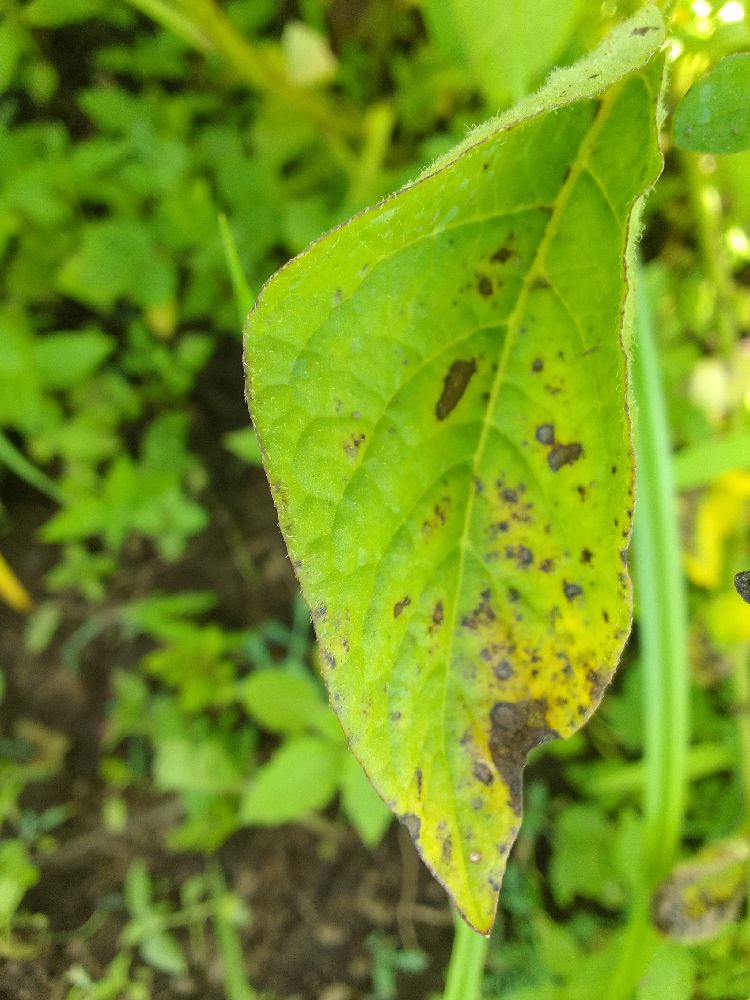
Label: Early blight